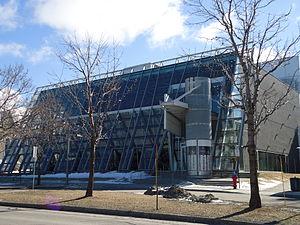
La Salle Desjardins-Telus à Rimouski en hiver (détail)
La salle Desjardins-Telus est une salle de spectacle située à Rimouski dans la région du Bas-Saint-Laurent au Québec. Il s'agit d'une salle polyvalente de 903 places construite entre 2004 et 2005 et inaugurée en août 2005. Le gestionnaire et diffuseur de la salle est le groupe Spect'Art.